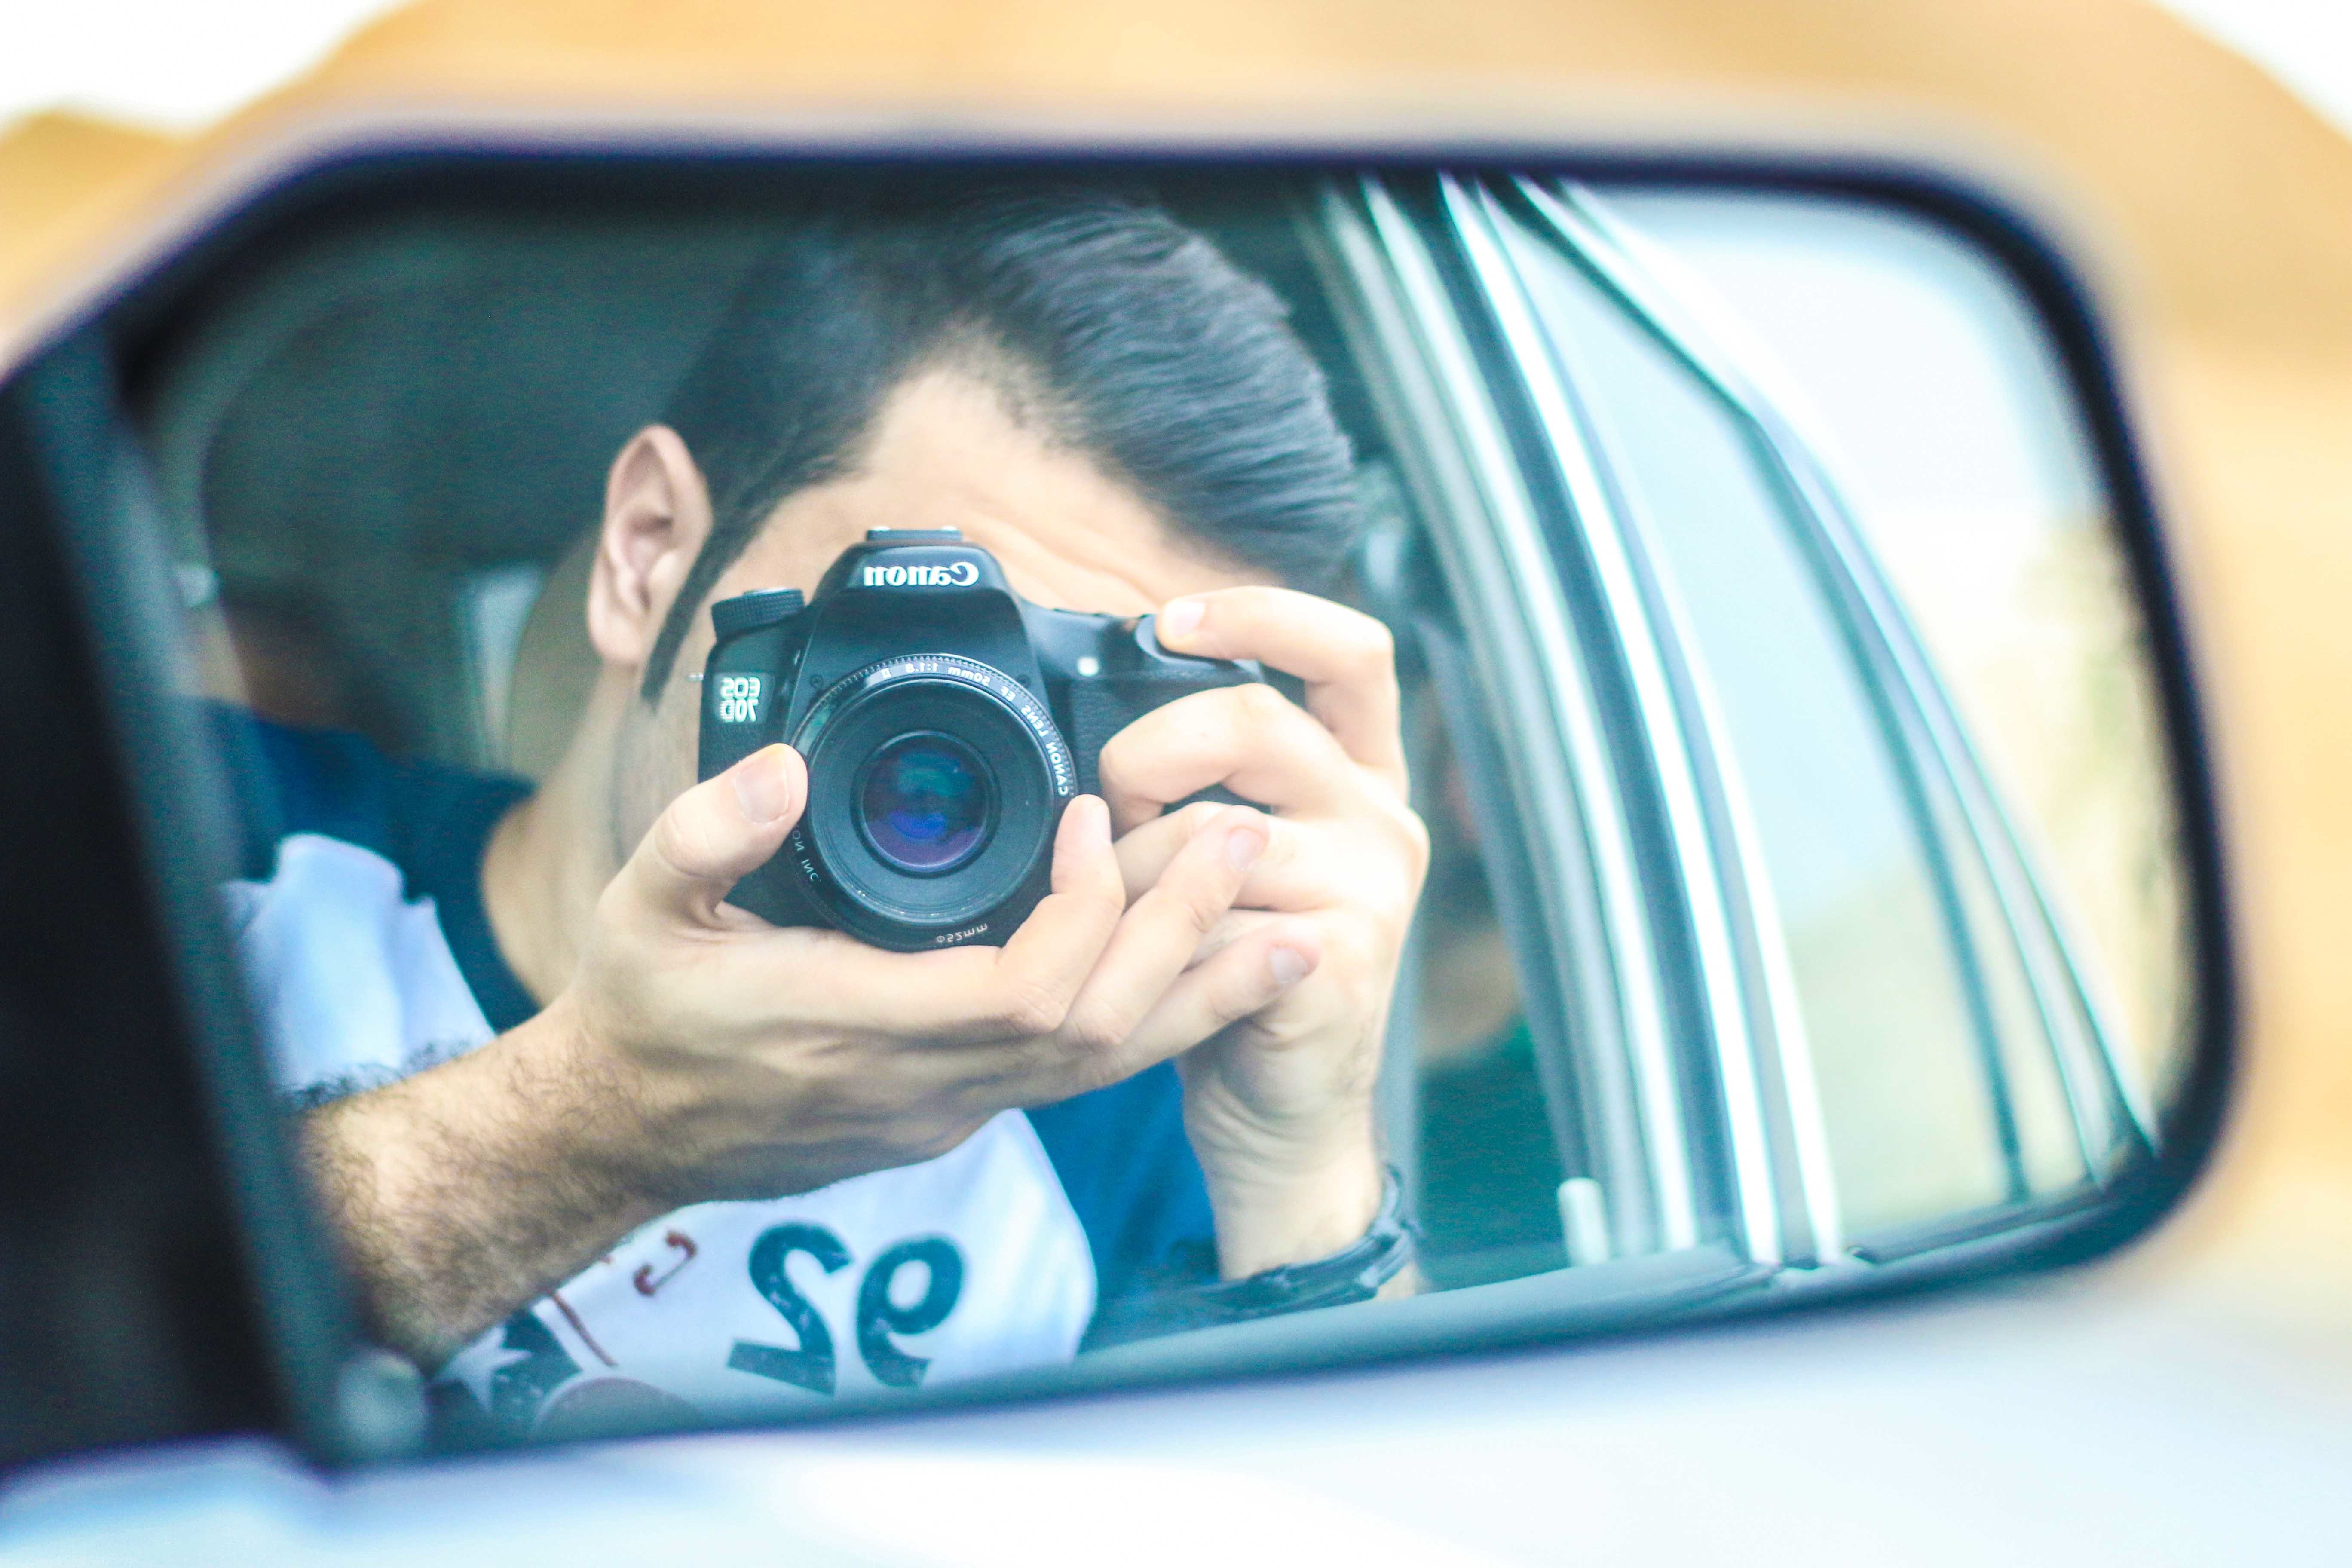
camera, photography, driving, gadget, blue, product, eye, glasses, cameras optics, vision care